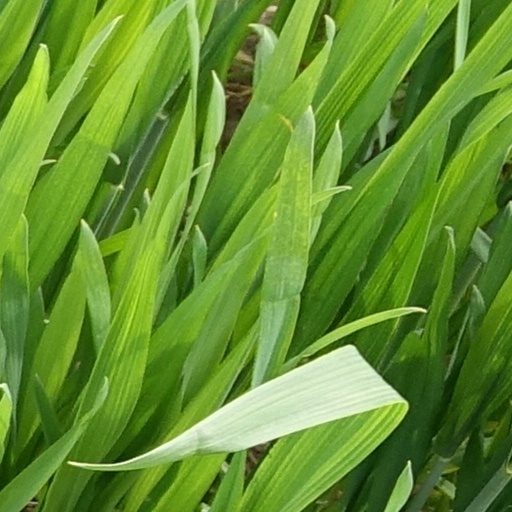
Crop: wheat